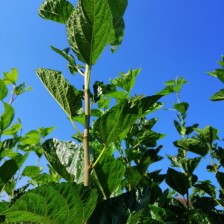
Variety: BlackOodTurkey